Louis Pasteur

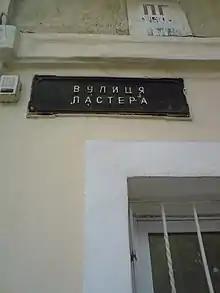
Vulitsya Pastera or Pasteur Street in Odesa, Ukraine

Pasteur's laboratory produced the first vaccine for rabies using a method developed by his assistant Roux, which involved growing the virus in rabbits, and then weakening it by drying the affected nerve tissue. The rabies vaccine was initially created by Emile Roux, a French doctor and a colleague of Pasteur, who had produced a killed vaccine using this method. The vaccine had been tested in 50 dogs before its first human trial. This vaccine was used on 9-year-old Joseph Meister, on 6 July 1885, after the boy was badly mauled by a rabid dog. This was done at some personal risk for Pasteur, since he was not a licensed physician and could have faced prosecution for treating the boy. After consulting with physicians, he decided to go ahead with the treatment. Over 11 days, Meister received 13 inoculations, each inoculation using viruses that had been weakened for a shorter period of time. Three months later he examined Meister and found that he was in good health. Pasteur was hailed as a hero and the legal matter was not pursued. Analysis of his laboratory notebooks shows that Pasteur had treated two people before his vaccination of Meister. One survived but may not actually have had rabies, and the other died of rabies. Pasteur began treatment of Jean-Baptiste Jupille on 20 October 1885, and the treatment was successful. Later in 1885, people, including four children from the United States, went to Pasteur's laboratory to be inoculated. In 1886, he treated 350 people, of which only one developed rabies. The treatment's success laid the foundations for the manufacture of many other vaccines. The first of the Pasteur Institutes was also built on the basis of this achievement.